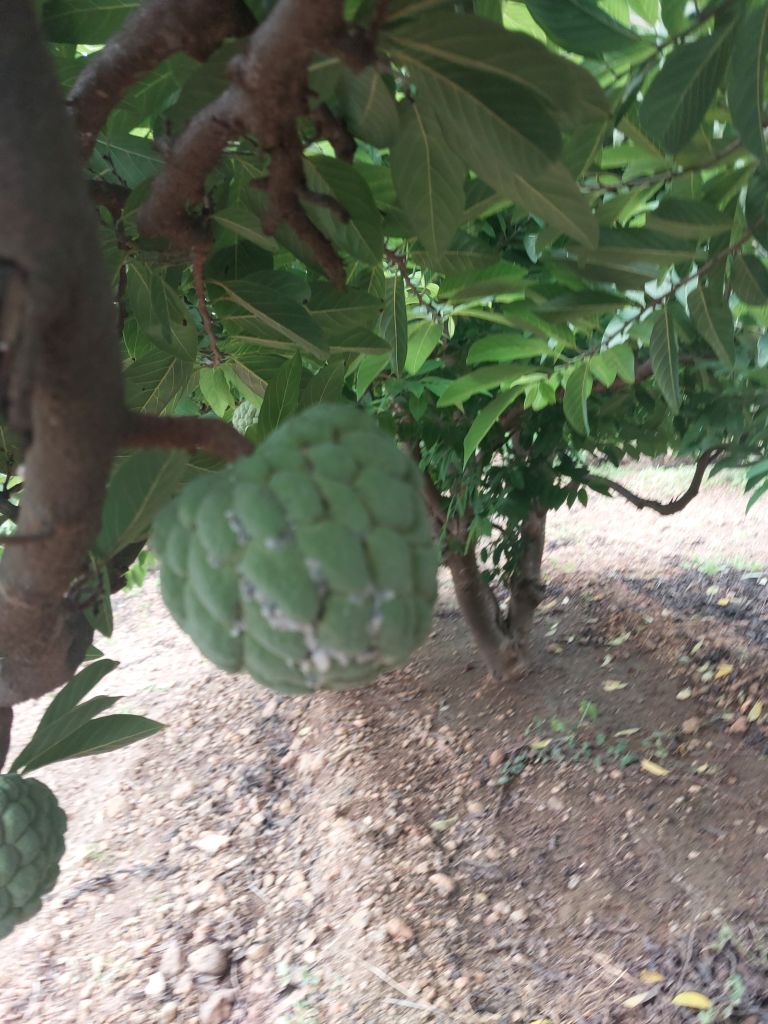
Disease label: Mealy Bug